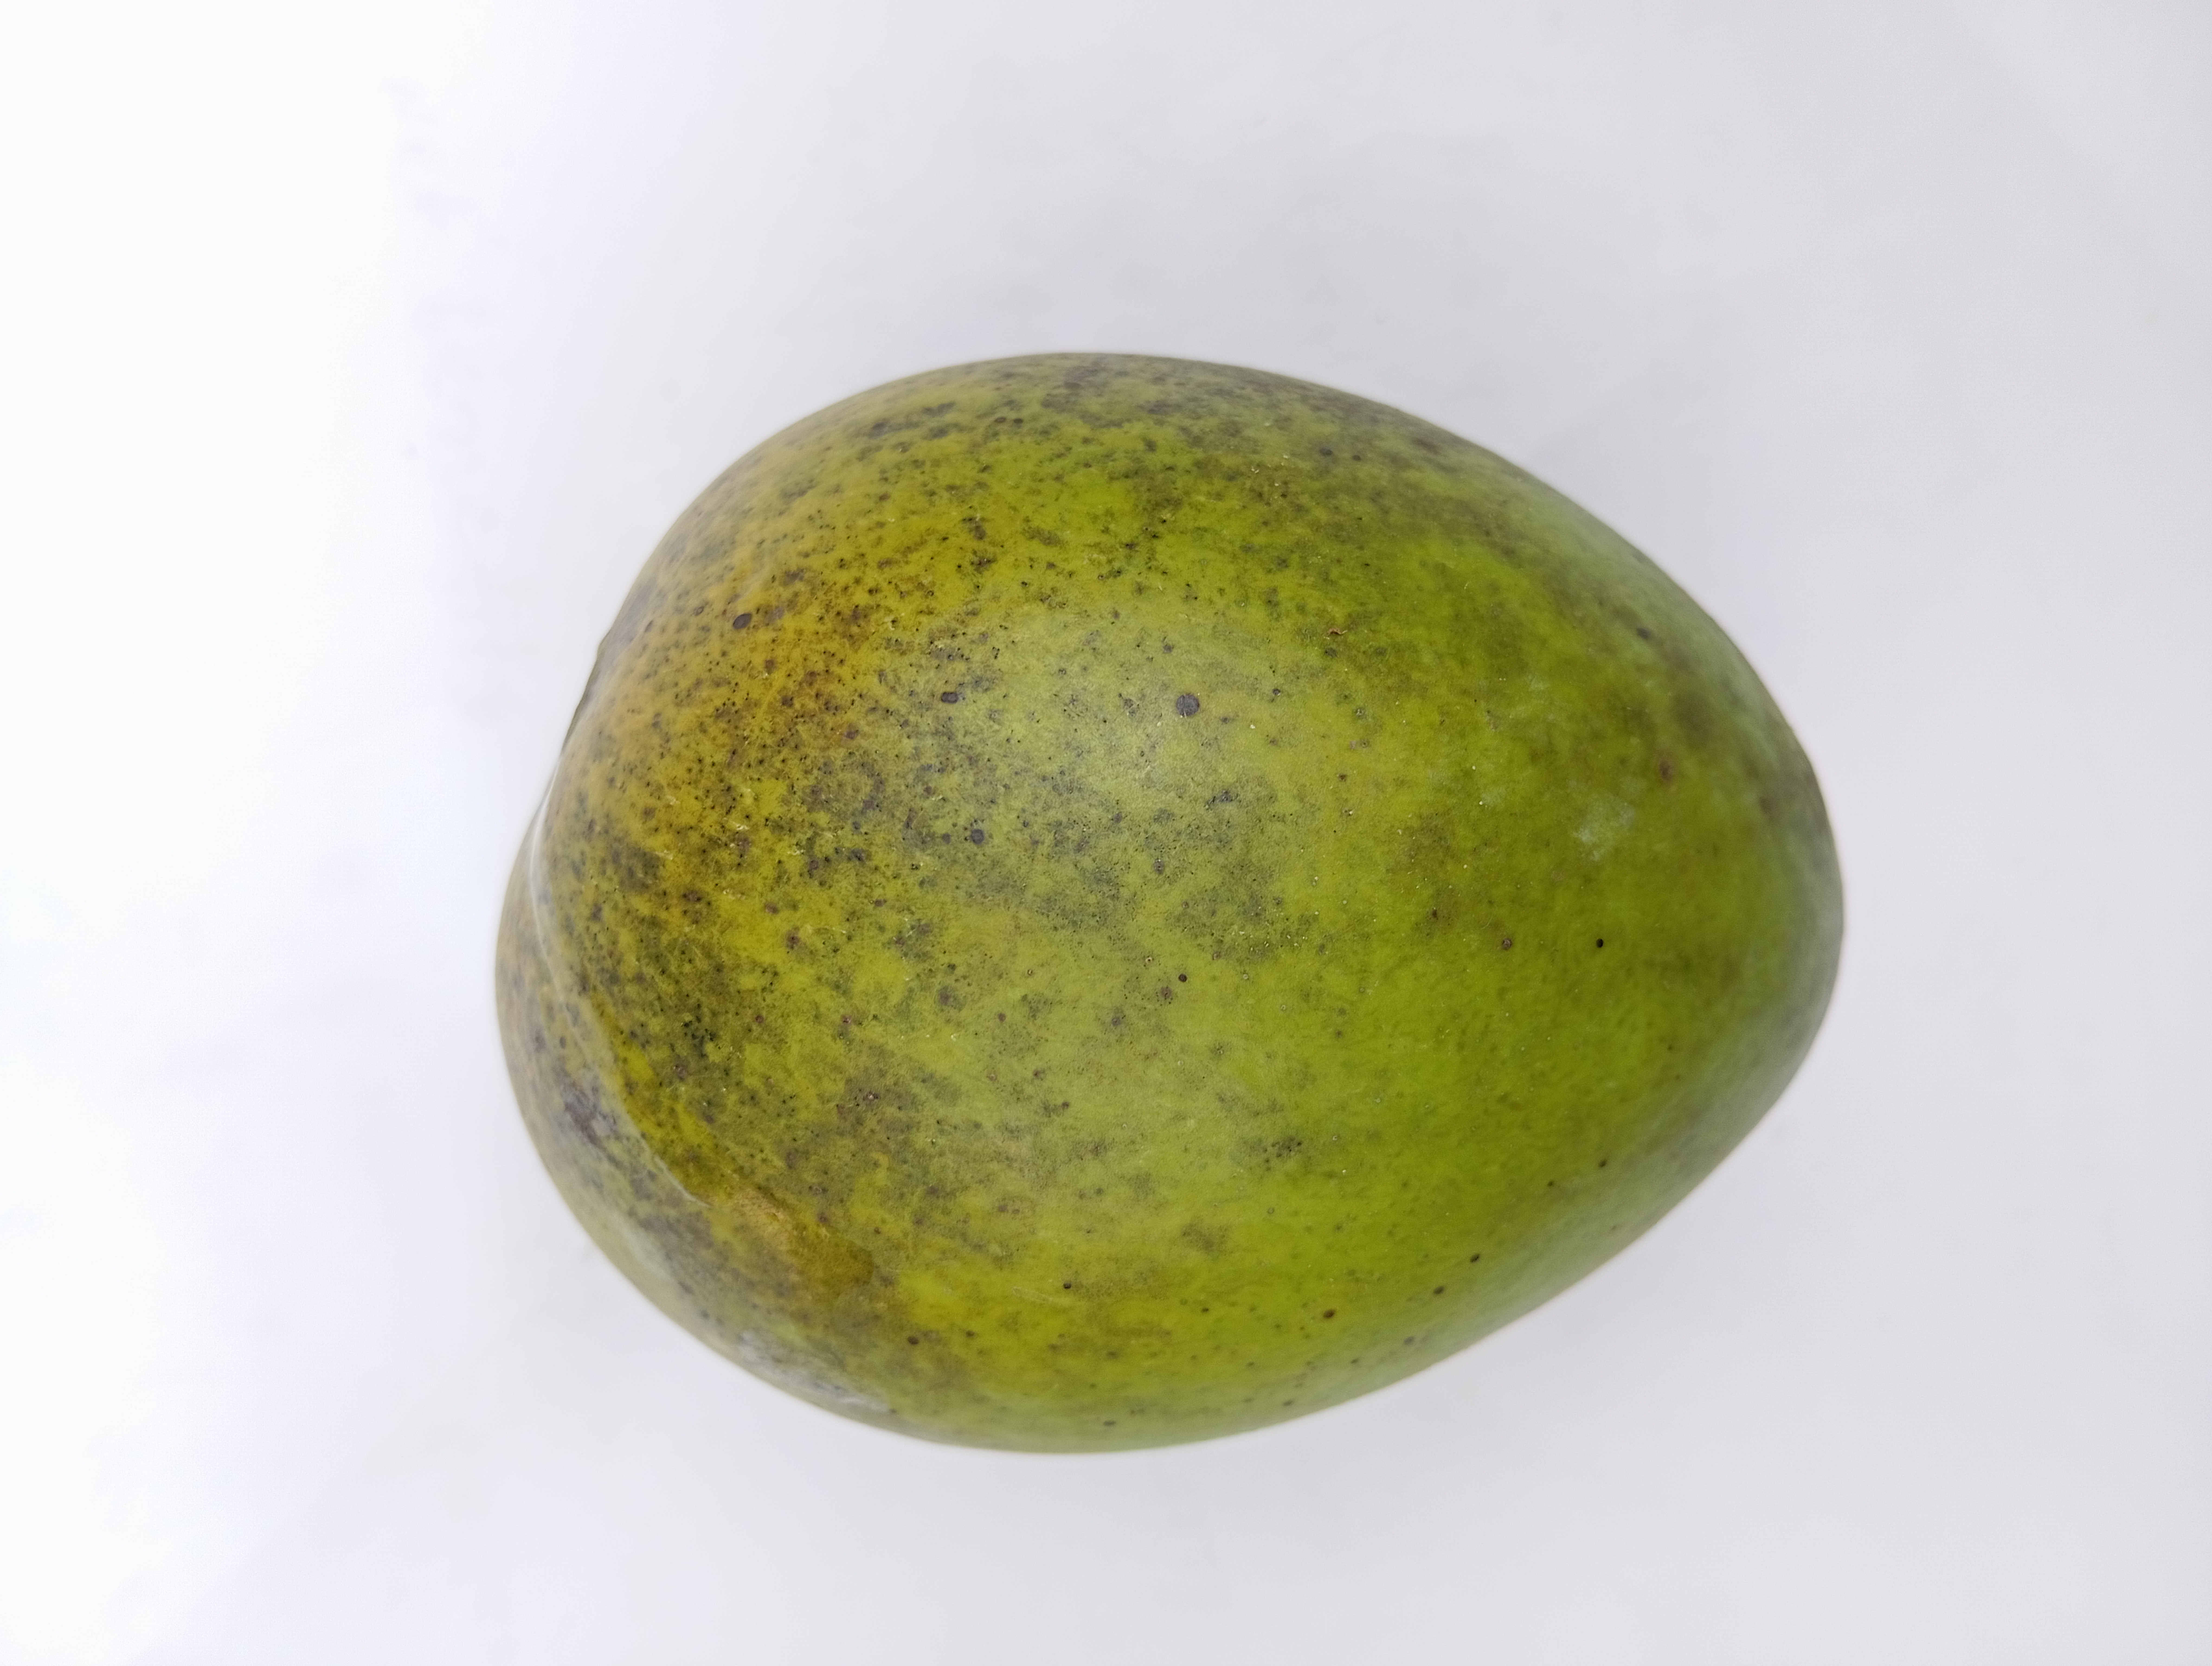
Mango variety: Harivanga